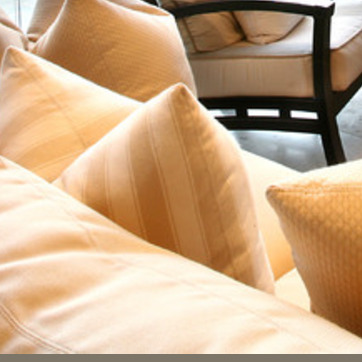
Material: fabric